Wrestling in Armenia

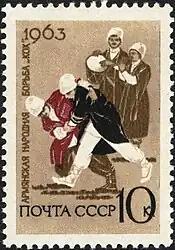
A 1963 Soviet stamp depicting traditional Armenian Kokh

Kokh is the Armenian national wrestling, known since the Early Middle Ages. It's considered to be one of the oldest forms of wrestling. It had influenced the Soviet martial sport Sambo.